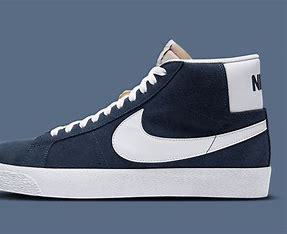
Brand: Nike
Model: Blazer SB